Darius Kilgo

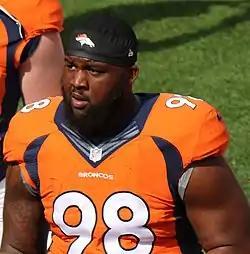
Kilgo with the Denver Broncos in 2016

Darius Kilgo (born December 14, 1991) is an American former professional football player who was a defensive tackle in the National Football League (NFL). He played college football for the Maryland Terrapins.